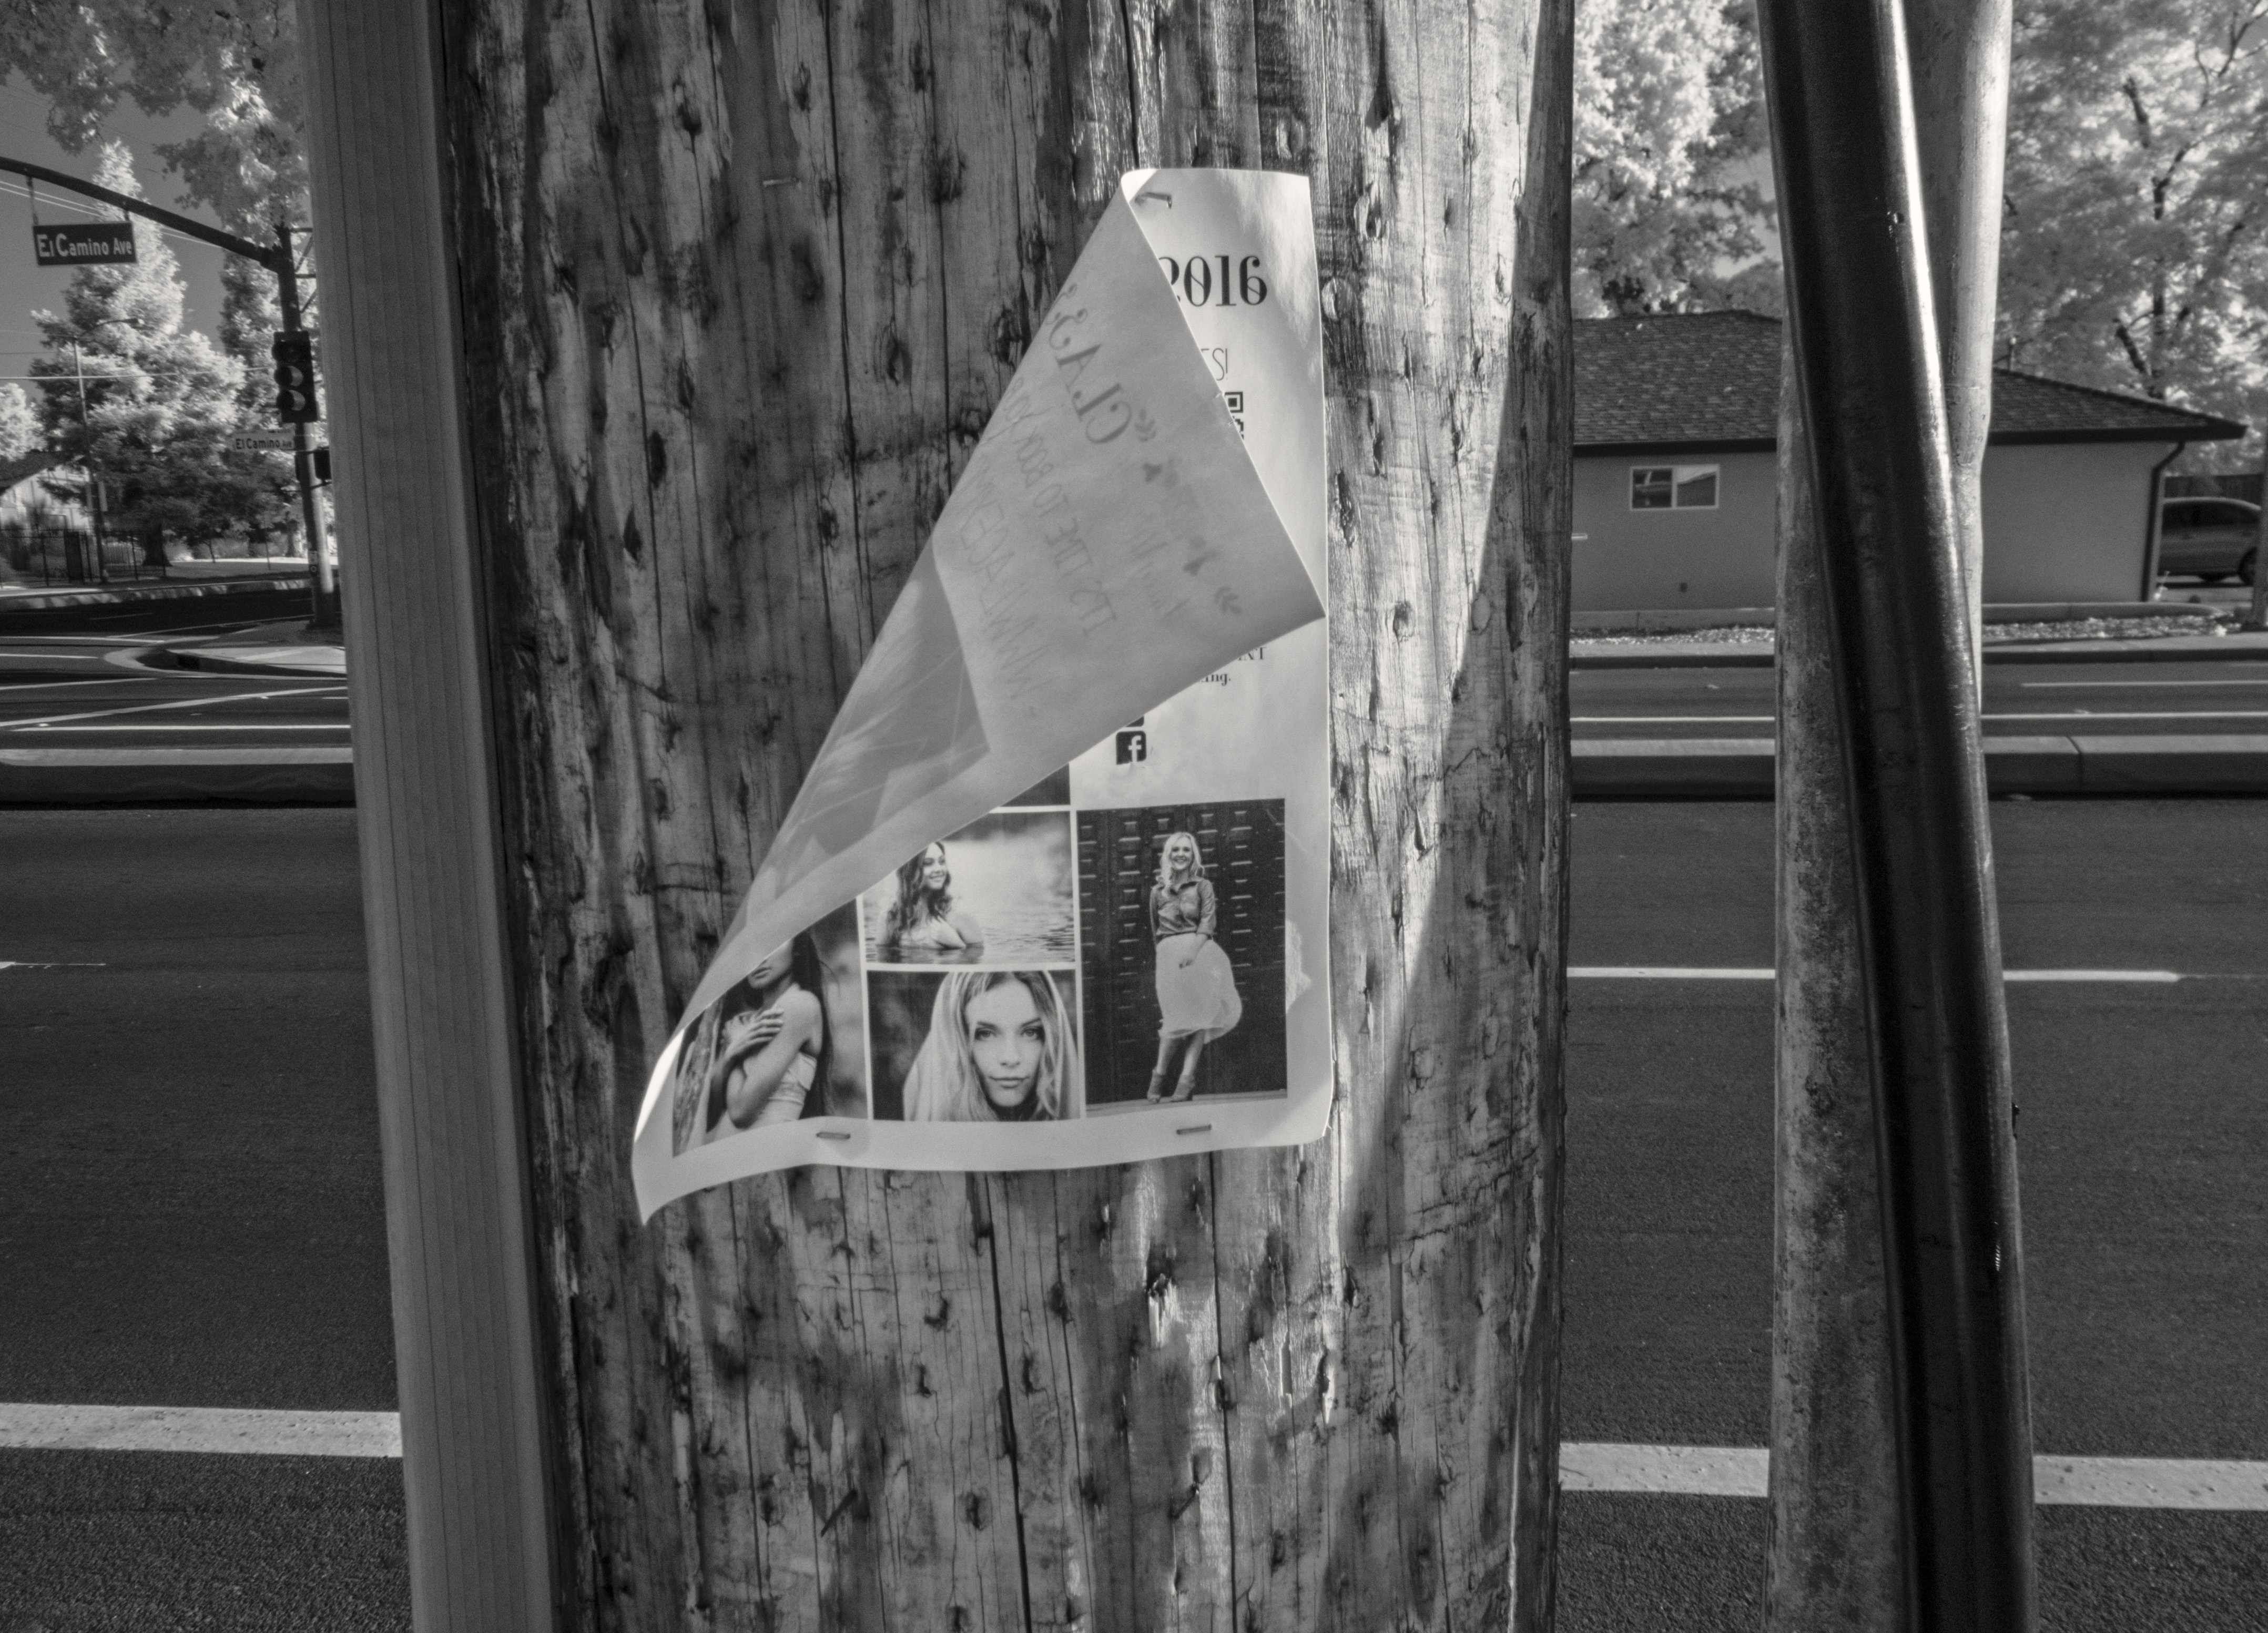
black and white, road, white, street, photography, window, black, monochrome, infrastructure, photograph, shape, urban area, monochrome photography